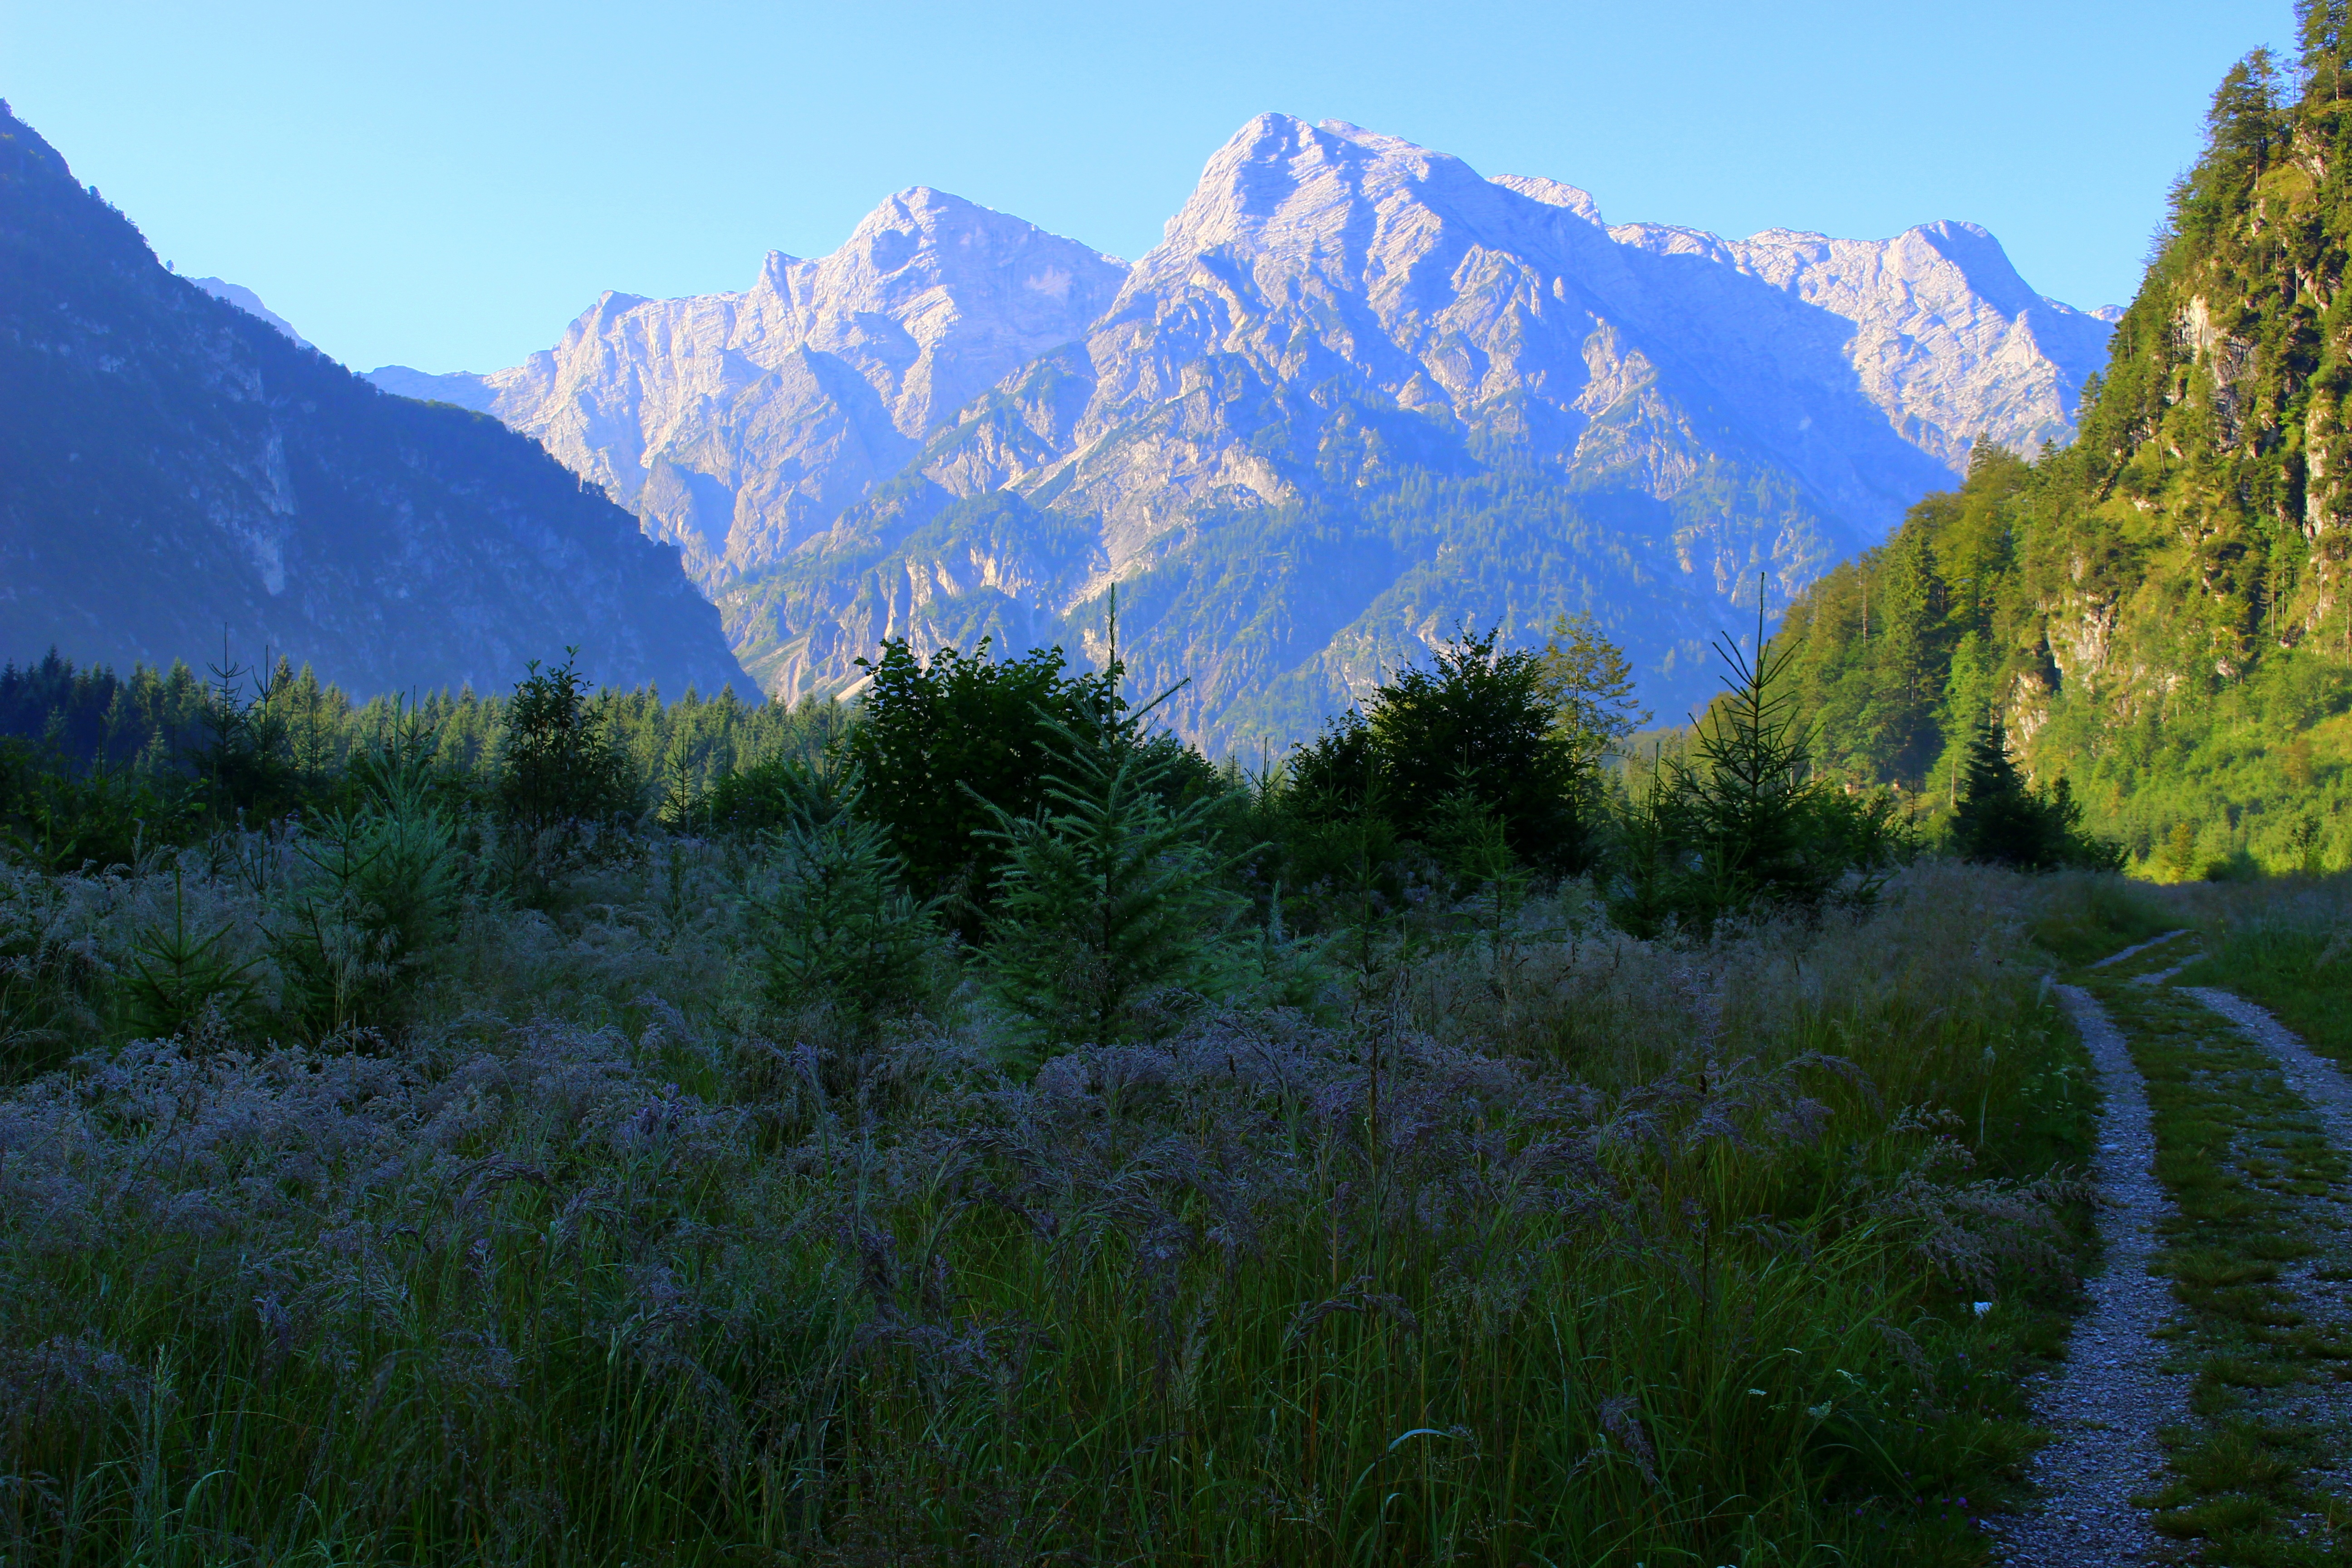
landscape, nature, wilderness, mountain, sky, hiking, trail, meadow, prairie, flower, valley, mountain range, blue, national park, ridge, wildflower, austria, mountains, alps, grassland, plateau, fell, habitat, away, ecosystem, landform, mountain pass, biome, natural environment, geographical feature, mountainous landforms